Skala Eresou

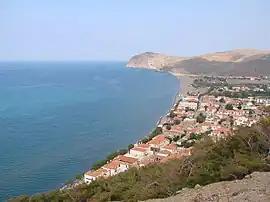
Aerial view of Skala Eresou, 2007

Skala Eresou, also transliterated as Skala Eressou, is a seaside village on the island of Lesbos, Greece, as a part of the community of Eresos. Since the 1980s, it has become a popular destination for lesbian tourists.